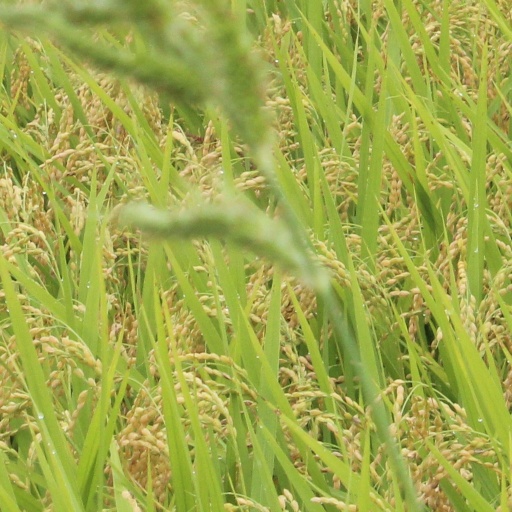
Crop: rice